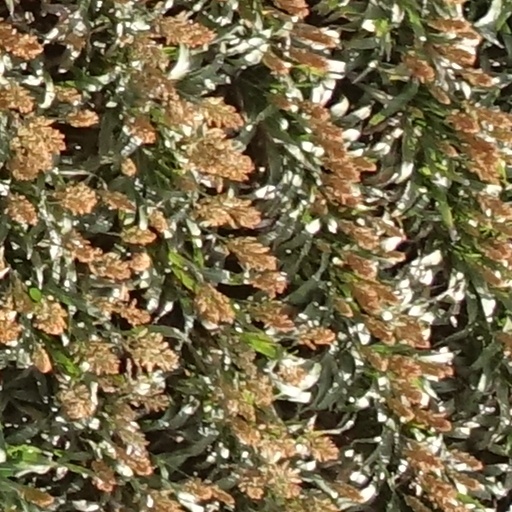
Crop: sorghum